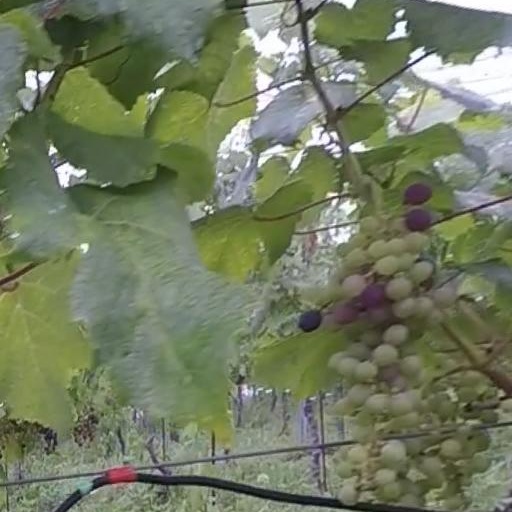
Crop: grape